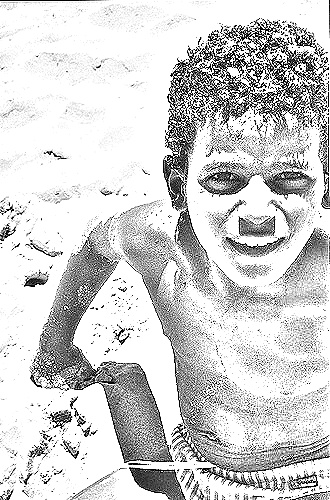
Portrait style: Sketch Portrait